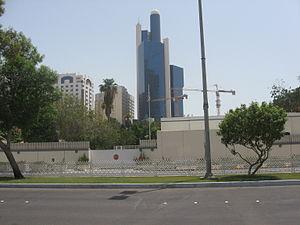
Les représentations diplomatiques britanniques constituent un des plus grands réseaux diplomatiques dans le monde. Notez que les missions diplomatiques britanniques dans les capitales des autres pays du Commonwealth britannique sont appelées « hauts-commissariats » ; le terme « ambassade » est réservé pour les missions diplomatiques dans les capitales du reste du monde.